Fukuyama City University

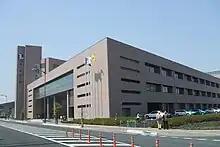
The main building of FCU

The university is located in a new campus (Minatomachi Campus) next to Fukuyama Port. The older campus (Kitahonjo Campus of the women's junior college) is used as sports facilities, since the new campus lacks them.